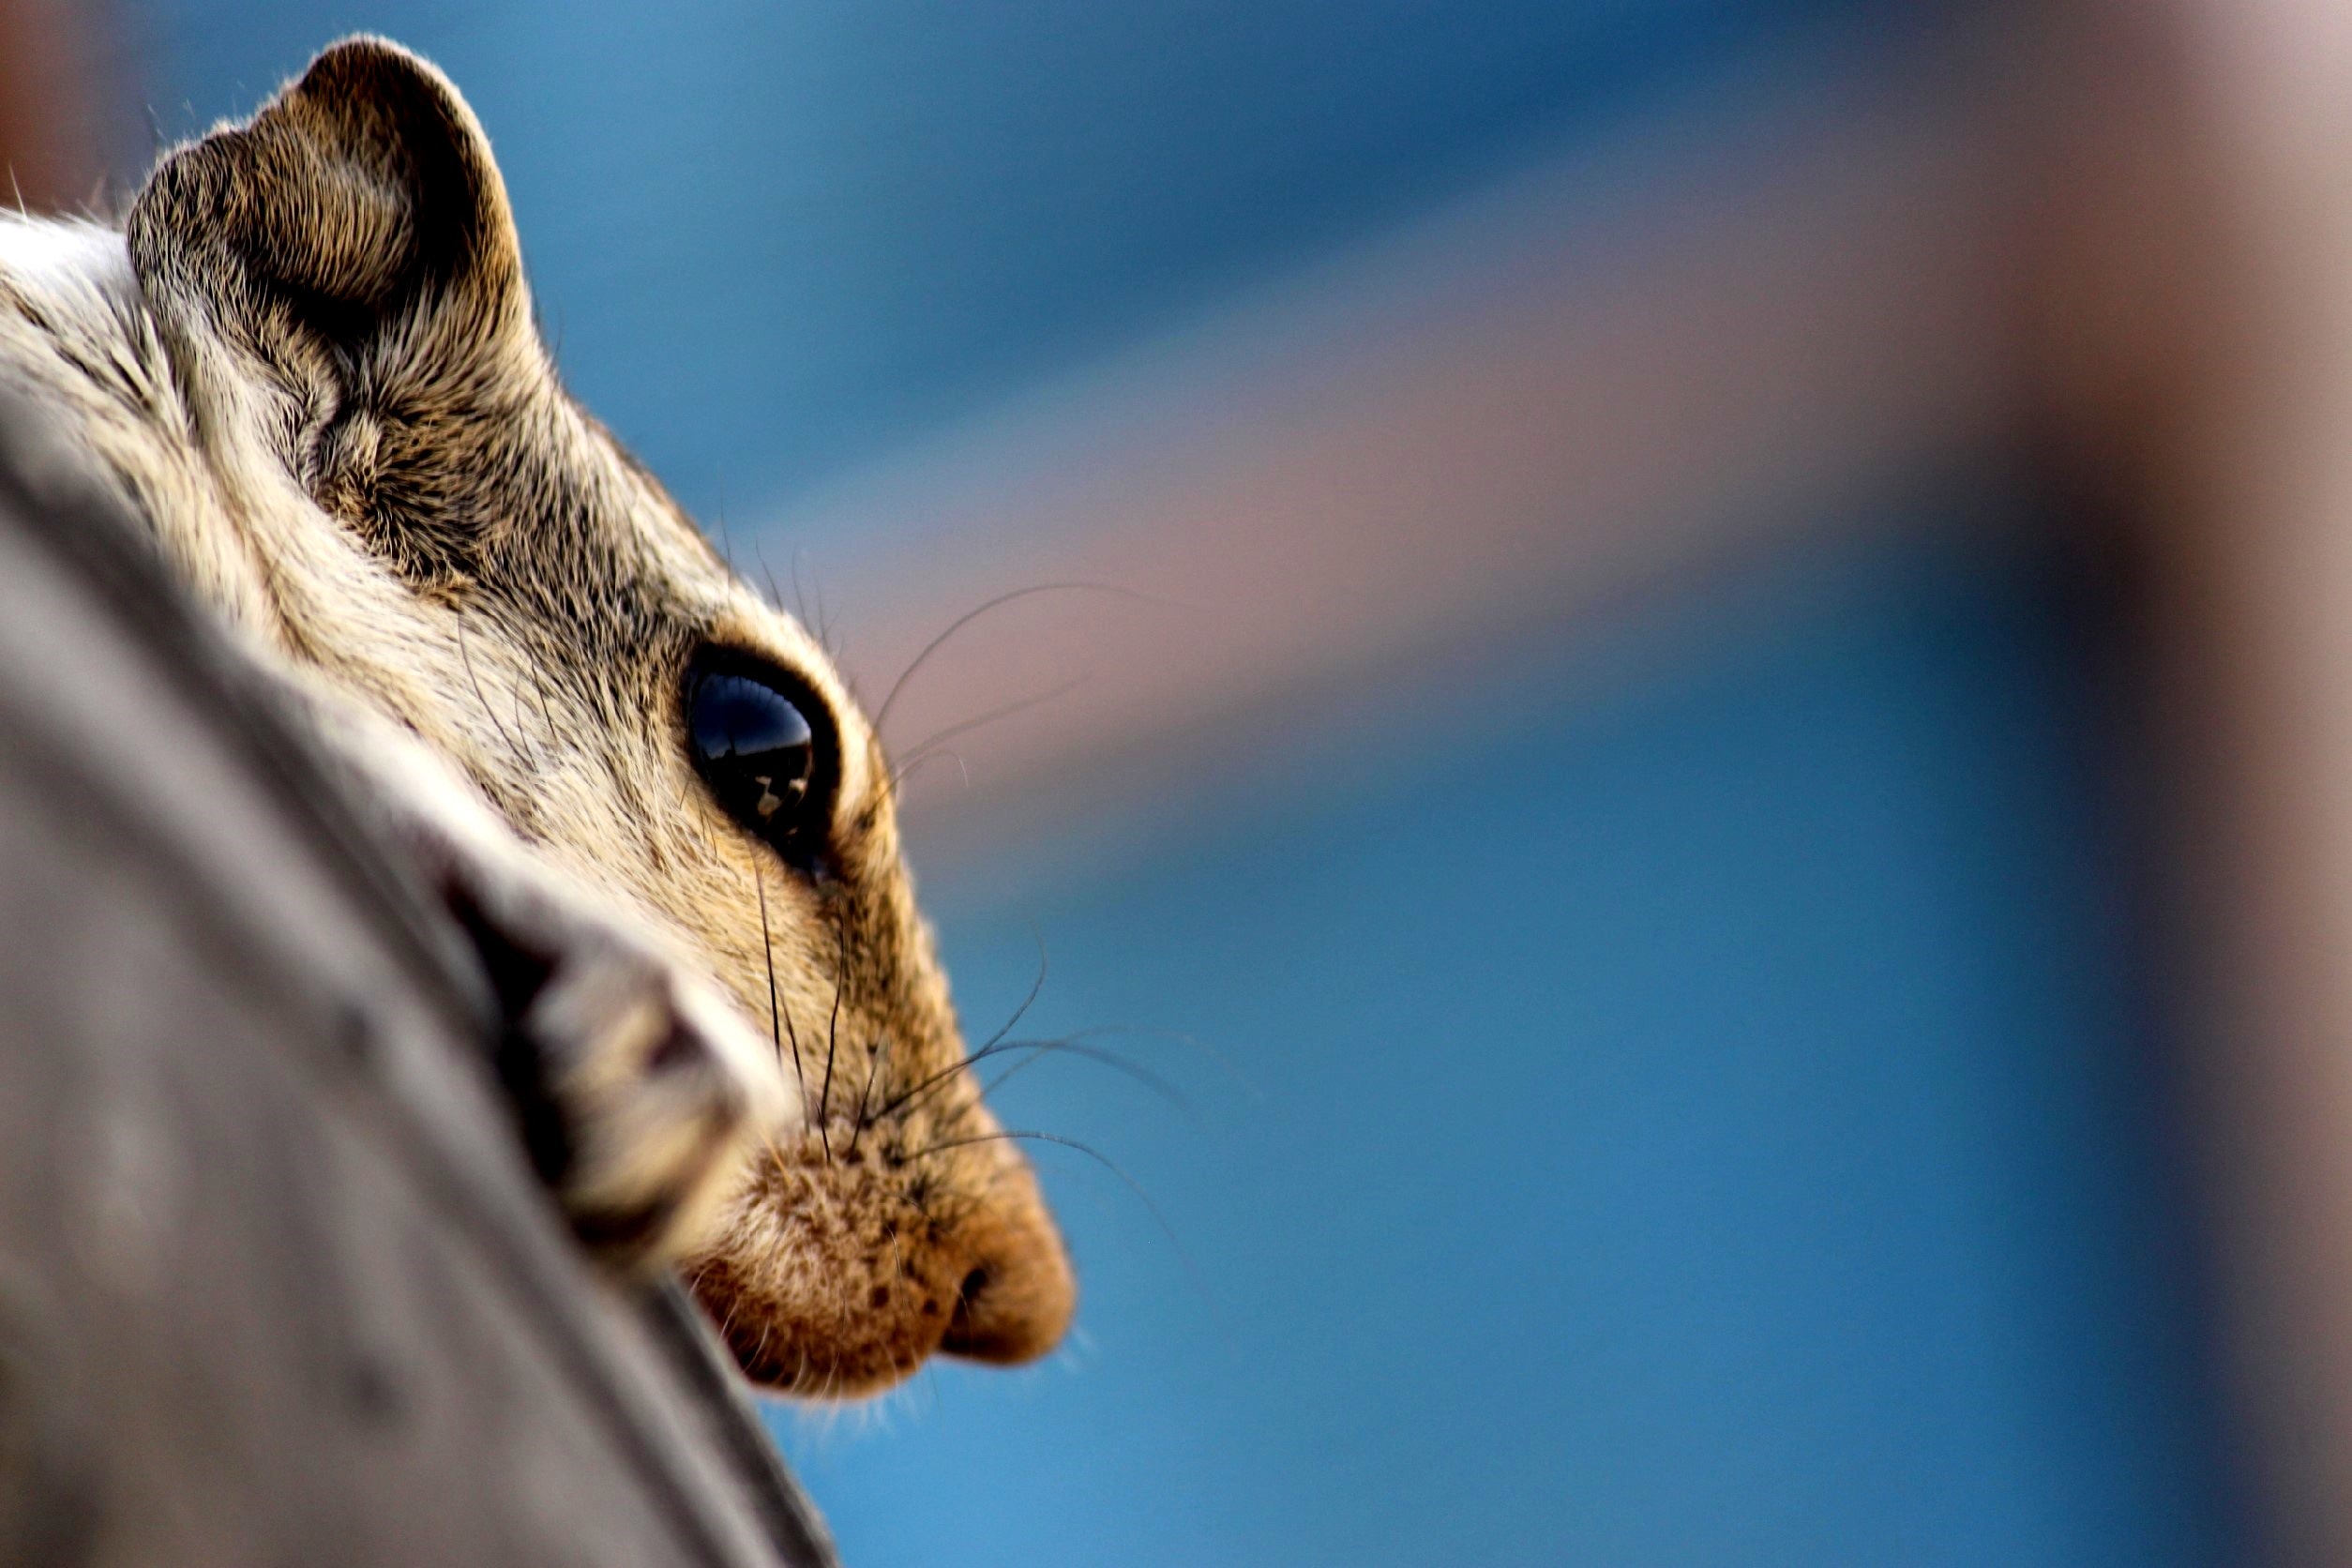
blue, whiskers, snout, close up, wildlife, eye, sky, organism, fur, squirrel, fawn